Chad Brownstein

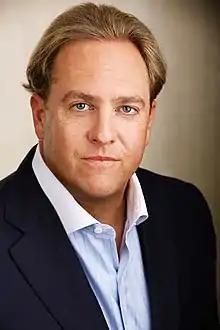

Chad Tyler Brownstein (born February 12, 1973) is an American businessman, entrepreneur, industrialist and amateur golfer based in Los Angeles, California. He is a former vice chairman of Banc of California. He is also the founder and current chief executive officer at Rocky Mountain Resources, a limited liability company that acquires and develops natural resource assets. The company is currently headquartered in Denver, Colorado. Brownstein also serves on the board of directors for the Los Angeles 2028 Summer Olympics committee.